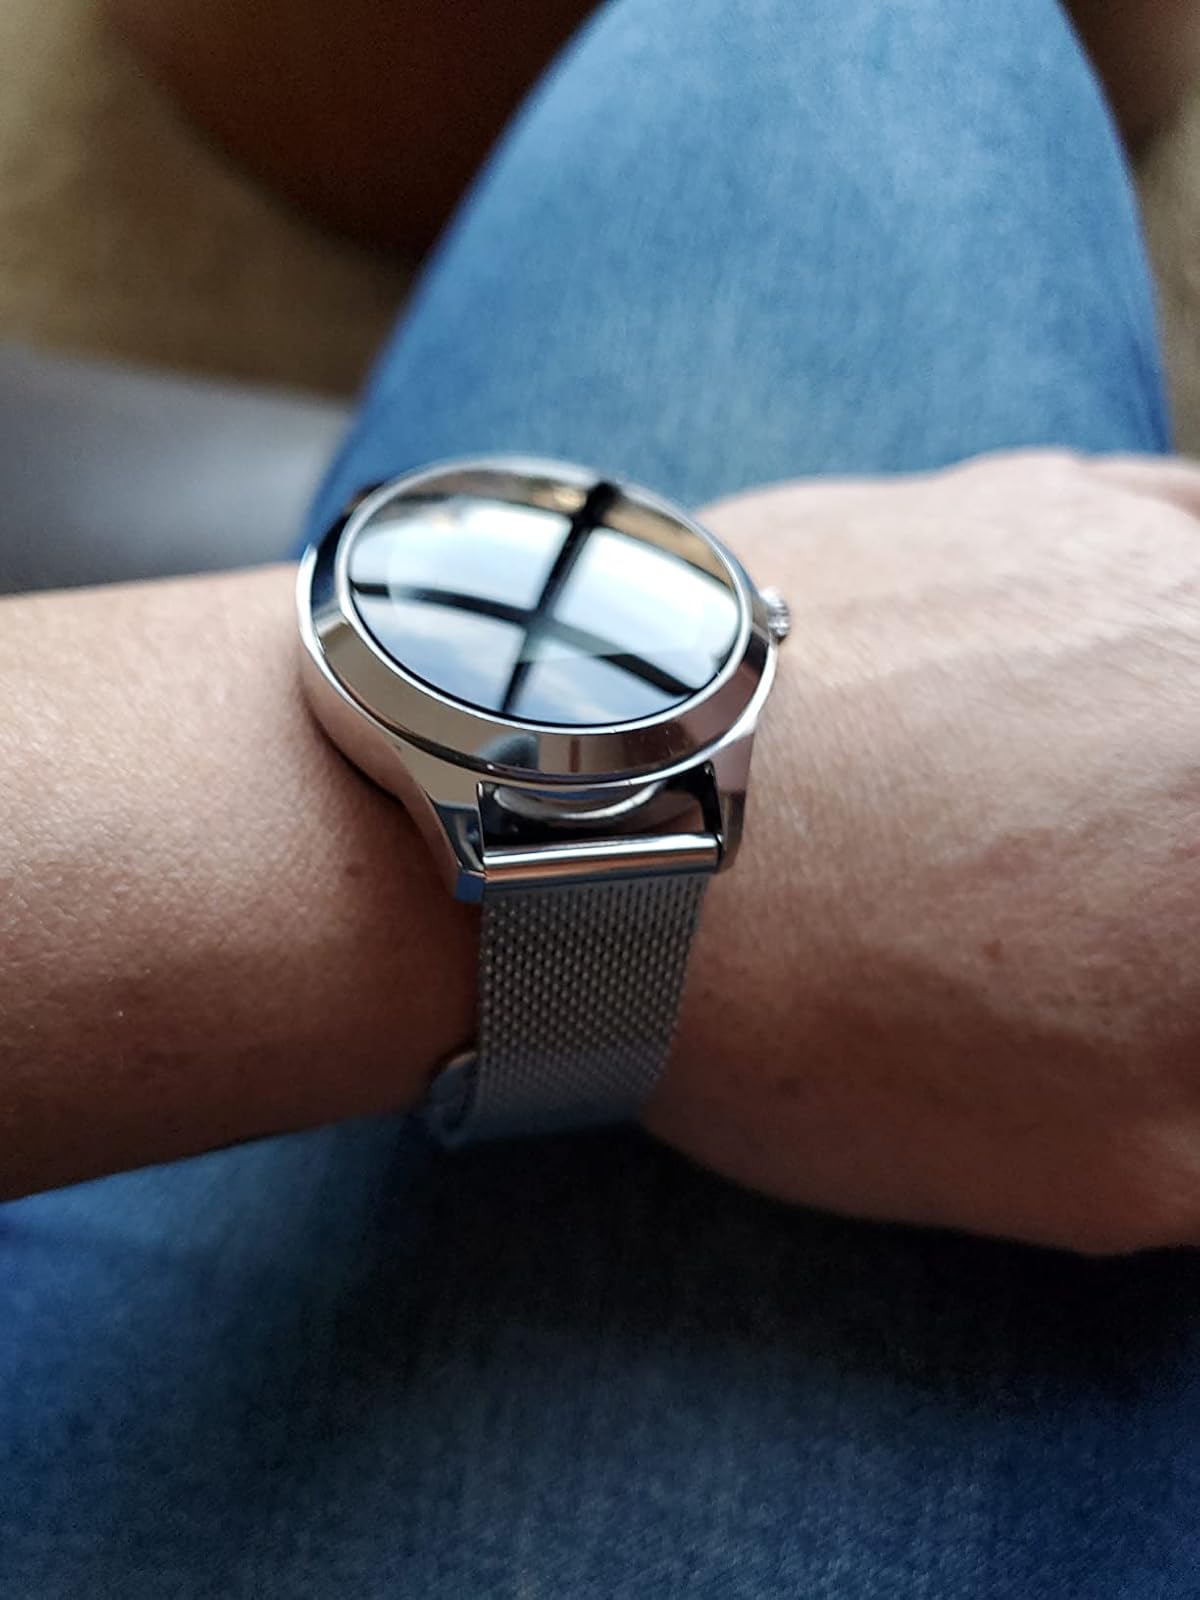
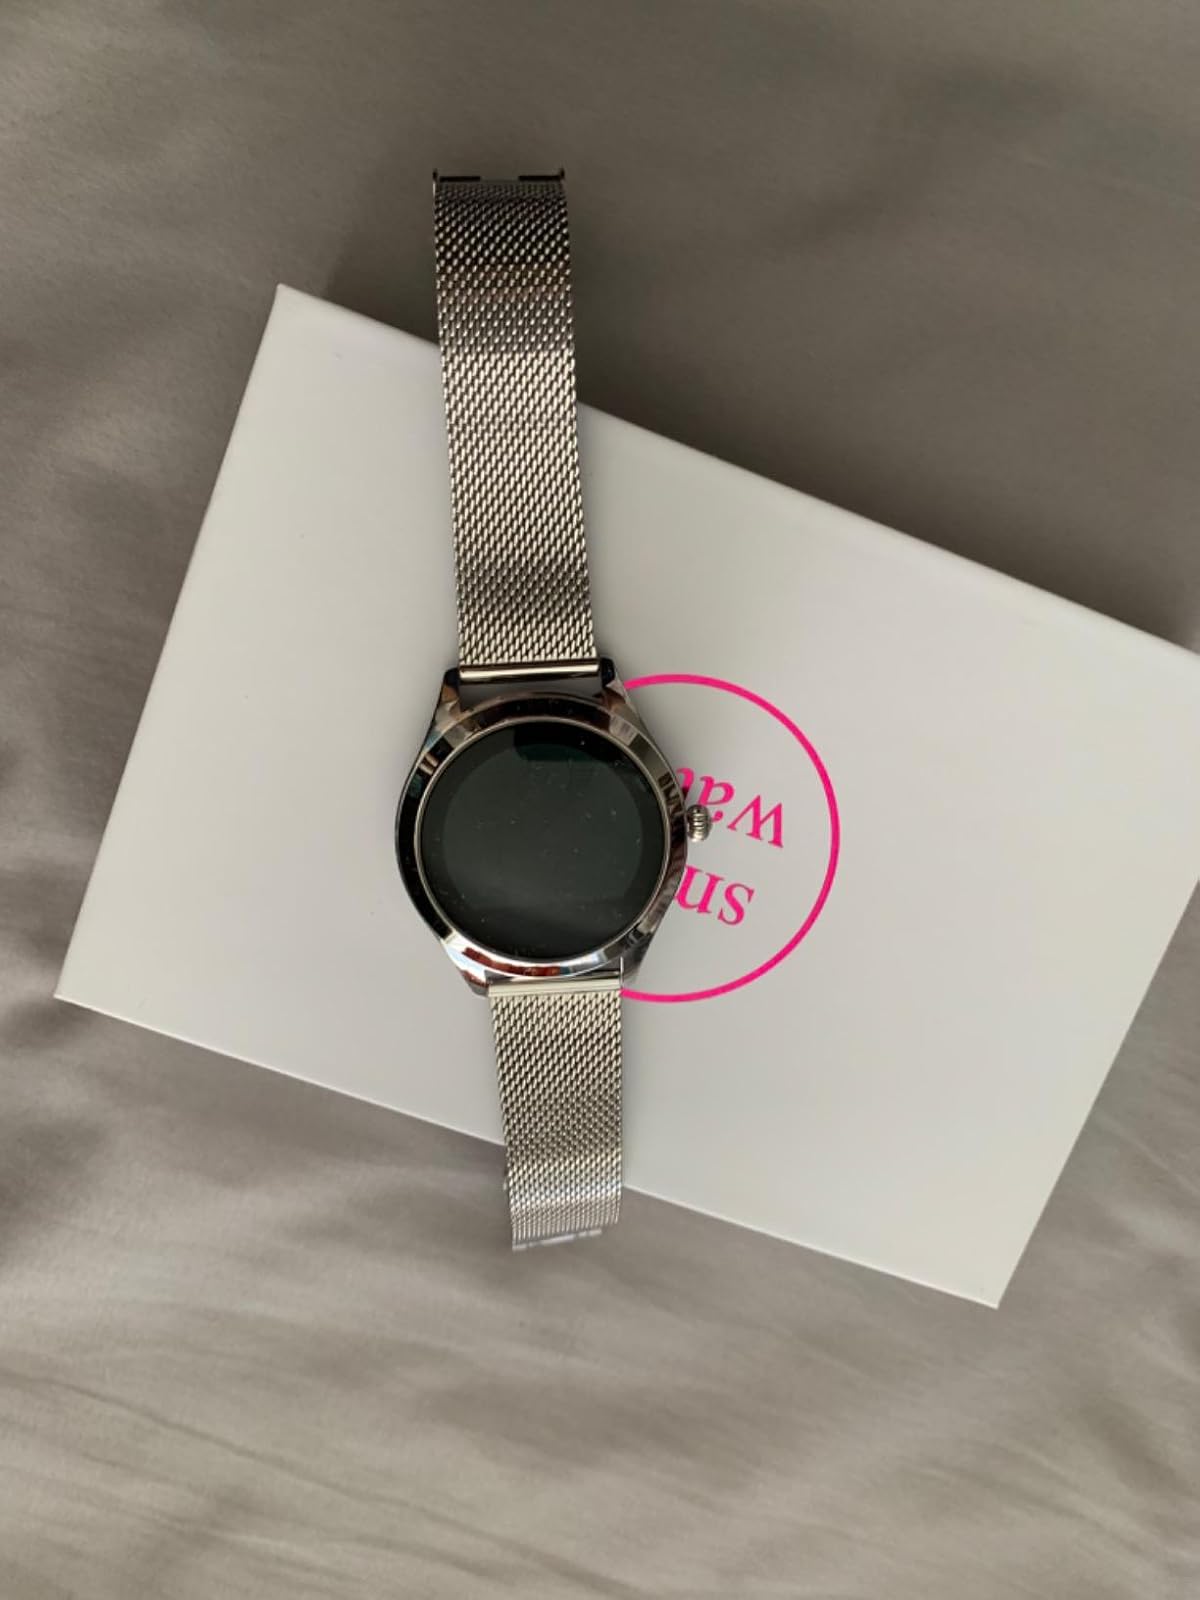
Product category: smartwatch
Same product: yes